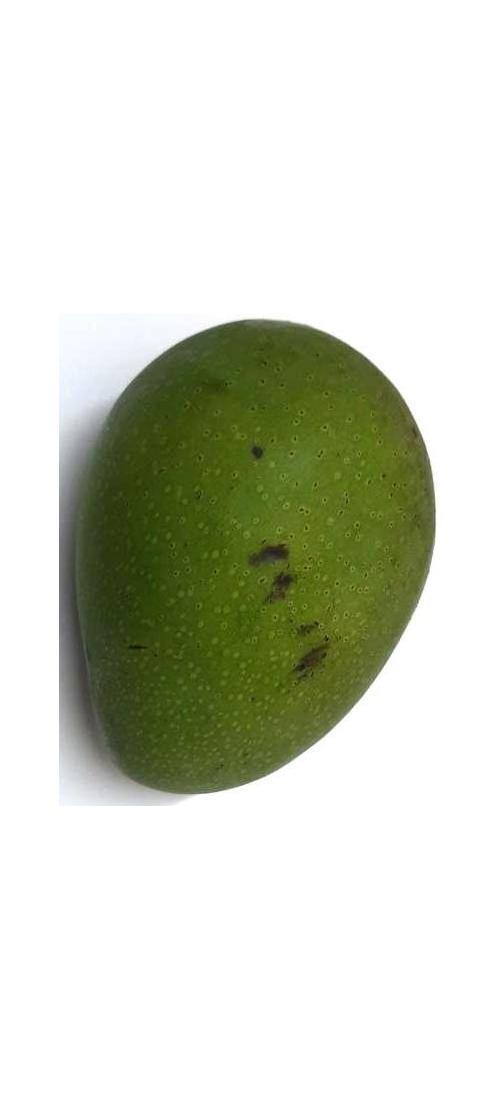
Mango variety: Ashshina Zhinuk